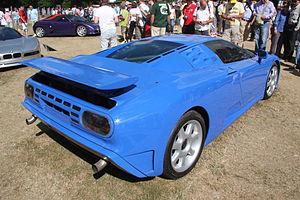
La Bugatti EB110 est un modèle d'automobile sportive française fabriquée par le constructeur Bugatti. Son nom est un hommage au fondateur de la marque, Ettore Bugatti, dont l'EB110 marque le 110ᵉ anniversaire de la naissance. Elle est présentée le 15 septembre 1991 sous la Grande Arche de la Défense, près de Paris.